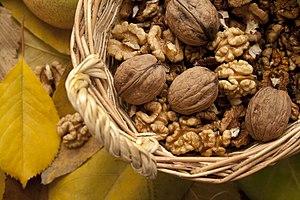
Panier de noix de Grenoble
Les acides gras oméga-3, notés également ω₃, sont des acides gras polyinsaturés que l'on trouve en grandes quantités dans certains poissons gras, dans les graines de chia, le lin, la noix, la cameline, le colza et le soja. Des régimes alimentaires apportant une bonne quantité de ces aliments riches en oméga-3 sont le régime méditerranéen, le régime paléolithique et le régime Okinawa.
Le végétalisme est une pratique alimentaire, ou, par extension, une pratique de consommation, excluant les produits animaux, aussi bien issus d'animaux morts que d'animaux vivants, et éventuellement les produits dont le procédé de fabrication fait intervenir des produits animaux.